Mika Iwata

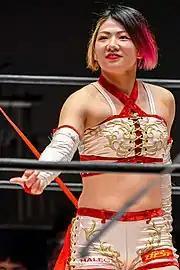
Iwata in May 2019

Iwata made her professional wrestling debut in Sendai Girls' Pro Wrestling, at "Big Show In Niigata ~ Meiko Satomura 20th Anniversary Show" on July 12, 2015, under the name of Mika Shirahime, where she fell short to Aja Kong. At "Sendai Girls/Stardom Sendai Girls Vs. Stardom", an event produced in partnership with World Wonder Ring Stardom on November 12, 2015, Iwata teamed up with Cassandra Miyagi, Chihiro Hashimoto, Dash Chisako, Meiko Satomura and Sendai Sachiko as "Team Sendai Girls" in a losing effort against "Team Stardom" (Hiromi Mimura, Io Shirai, Kairi Hojo, Kris Wolf, Mayu Iwatani and Momo Watanabe) as a result of a 12-woman gauntlet tag team match. On June 13, 2021, at "GAEAism Decade Of Quarter Century" event, Hashimoto defended the Sendai Girls World Championship and the tag team titles by teaming up with Dash Chisako and Iwata in a three-way winner-takes-all match also involving Mei Hoshizuki, Mio Momono and Rin Kadokura, where the vacant AAAW Championship and the AAAW Tag Team Championship were also on the line. At "JWP/Sendai Girls JWP Vs. Sendai Girls", an event produced in partnership with JWP Joshi Puroresu on March 26, 2017, Iwata teamed up with Chihiro Hashimoto and Dash Chisako in a losing effort against Hanako Nakamori, Leon and Manami Katsu in a six-man tag team match.